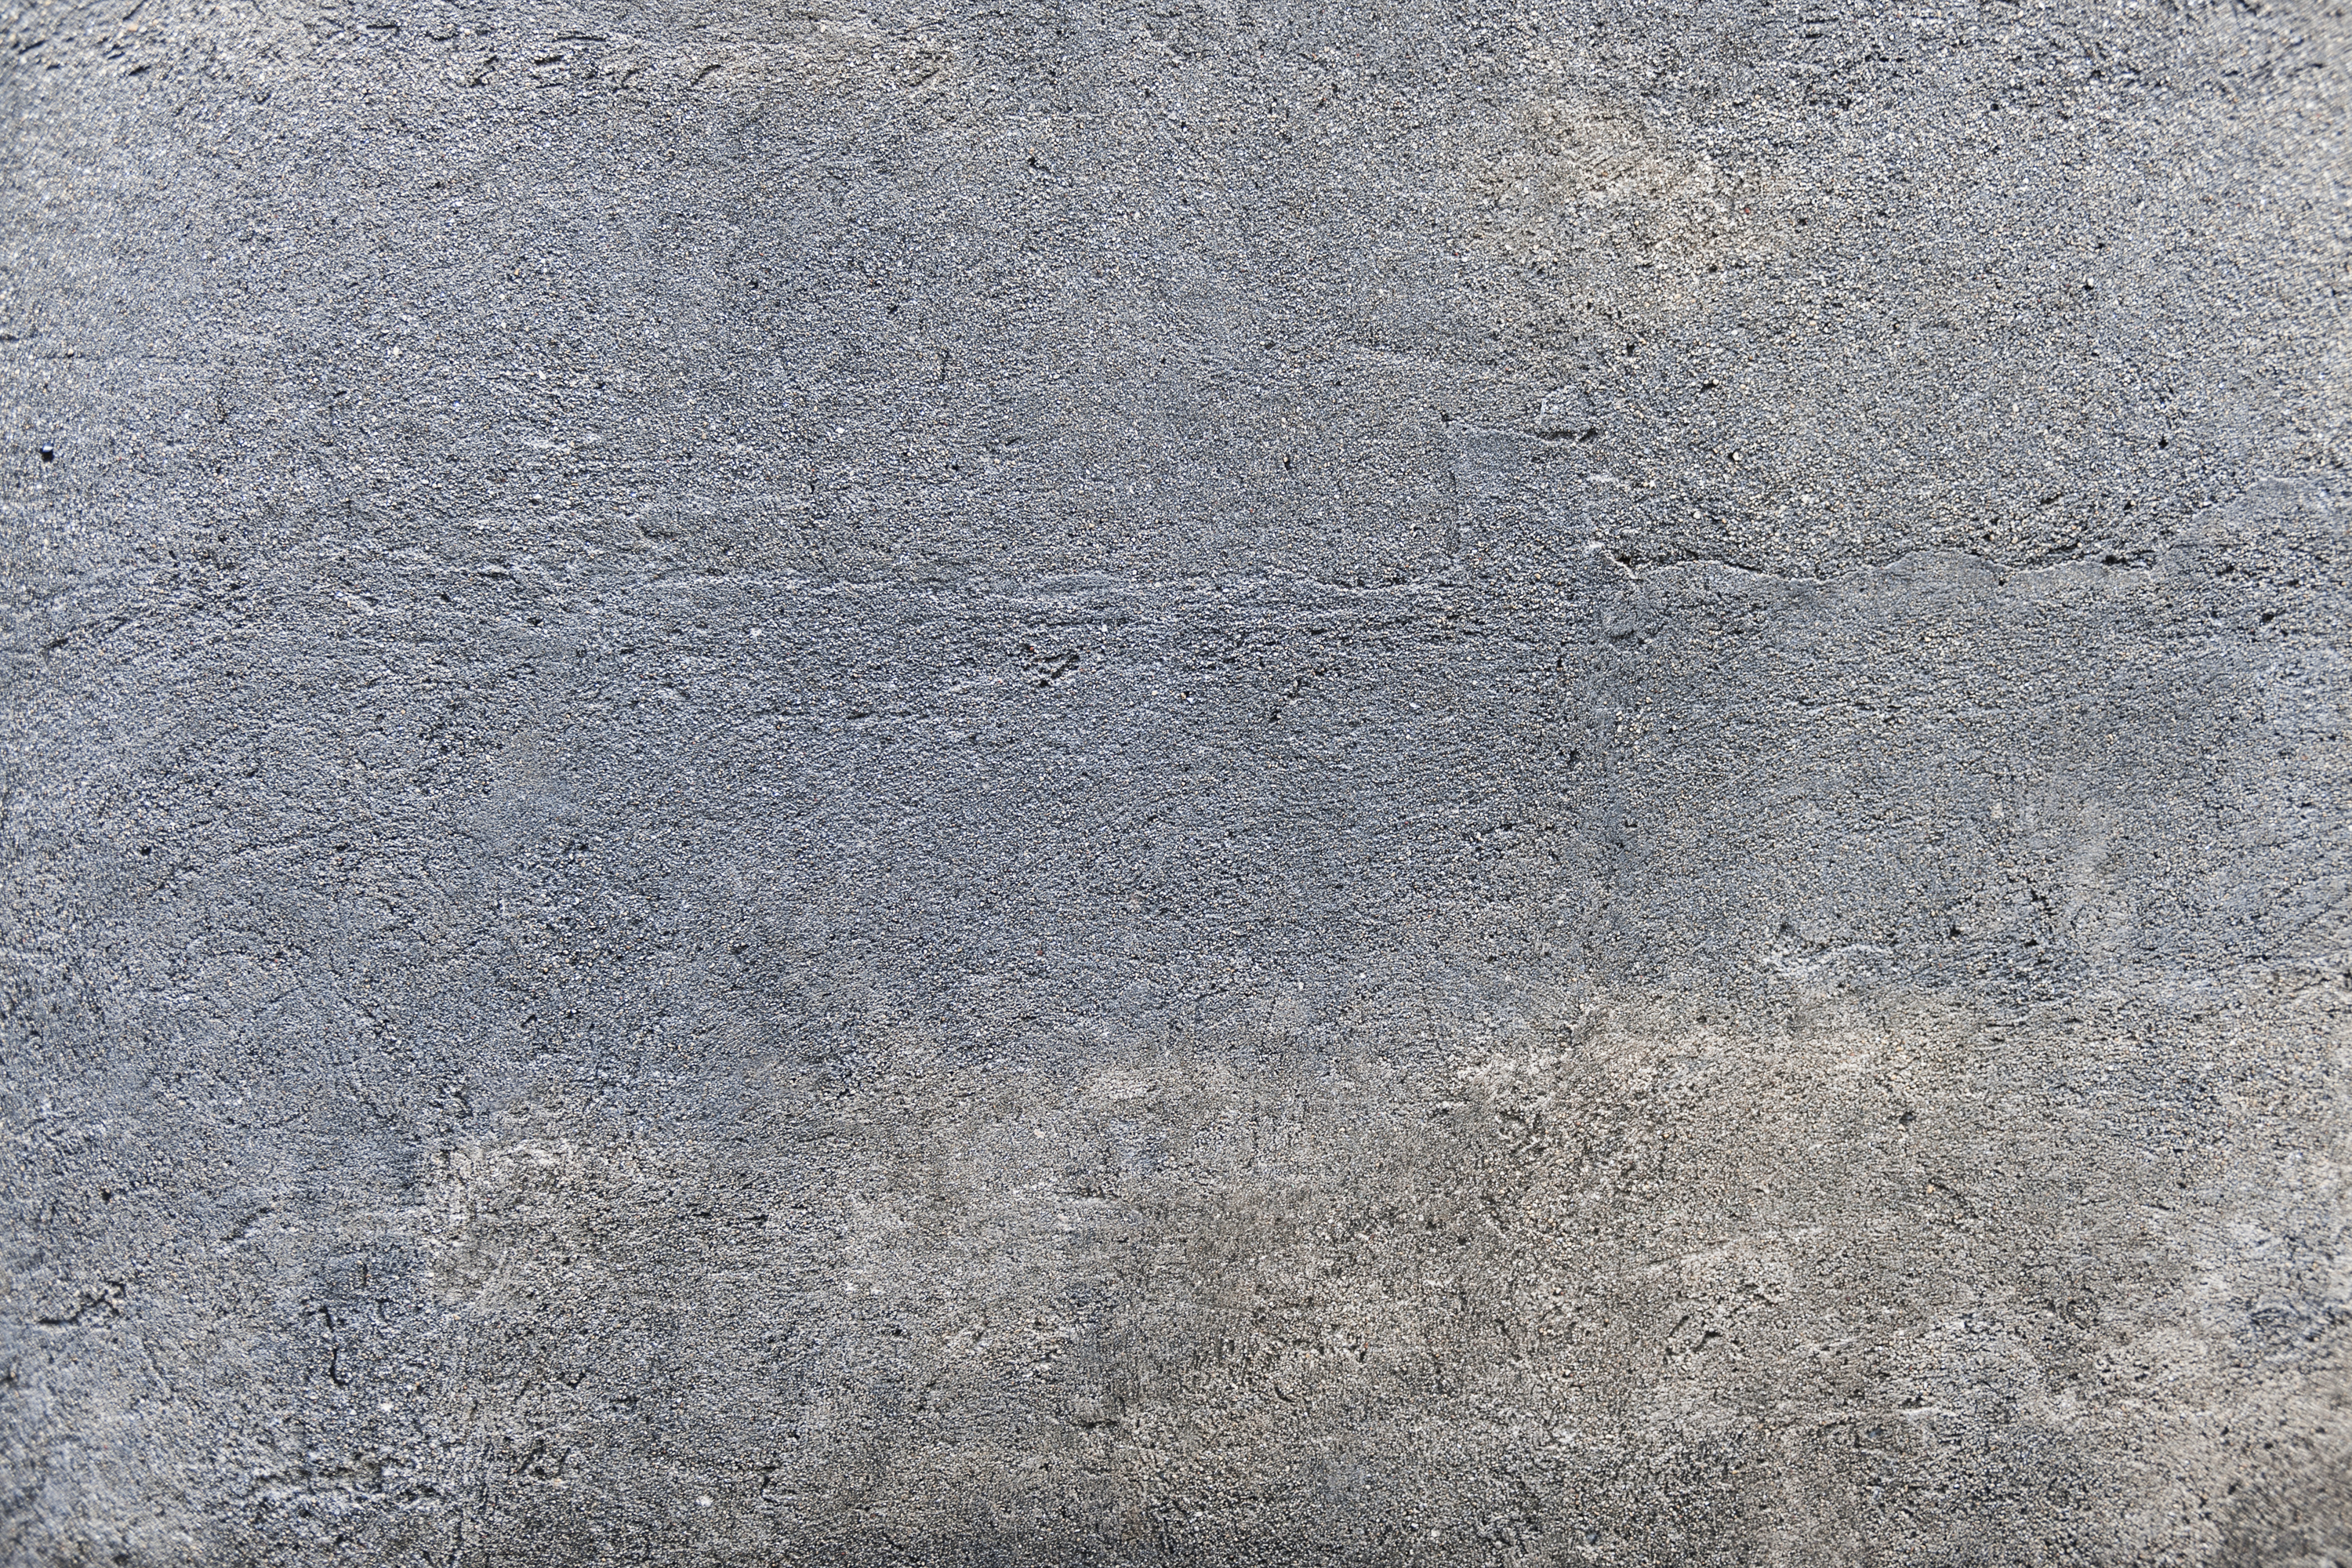
background, rugged, rustic, stone, surface, texture, textured, wall, wallpaper, weathered, road surface, asphalt, concrete, cement